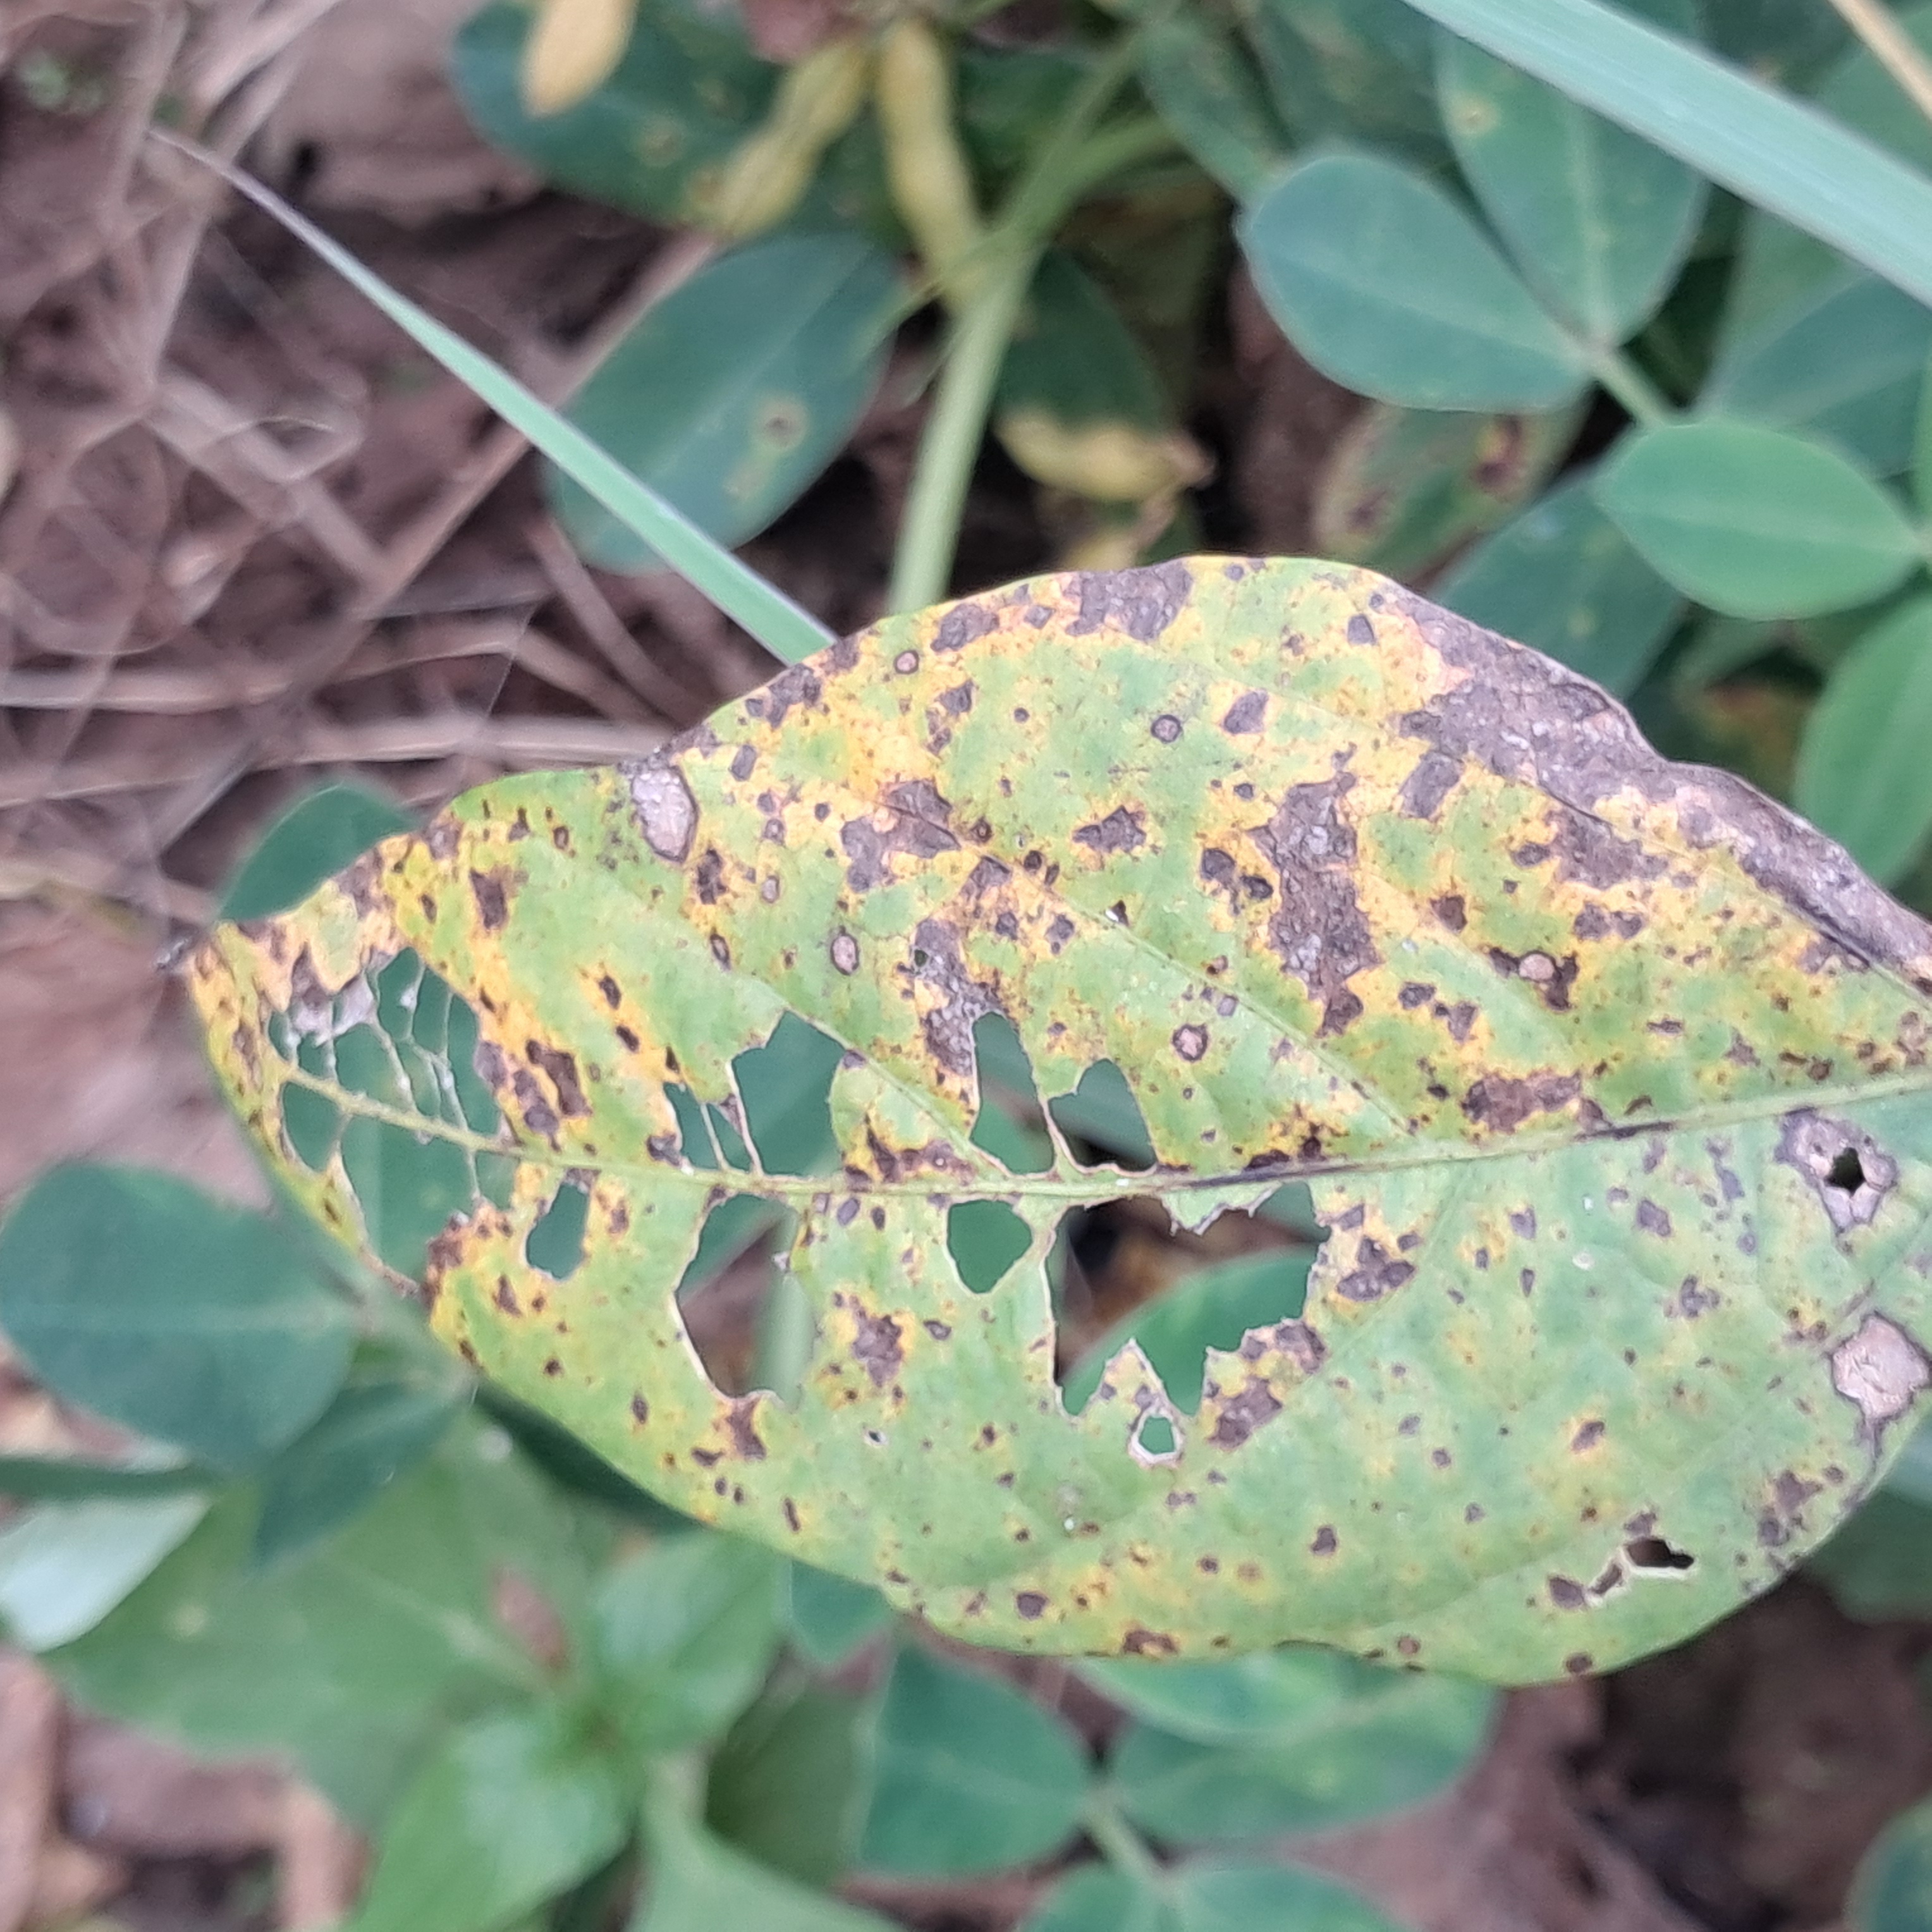
Label: Rust